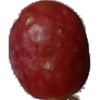
Label: Grape Pink 1